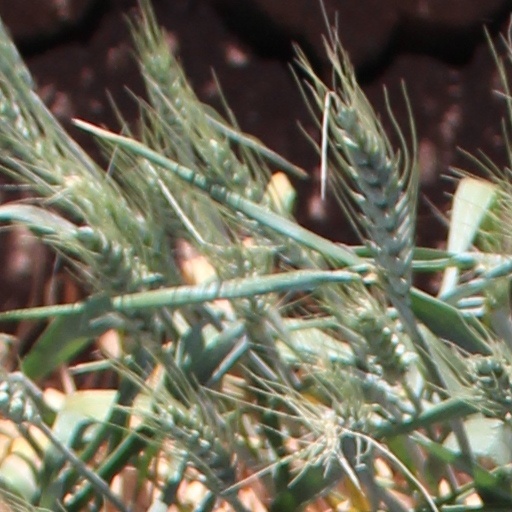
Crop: wheat